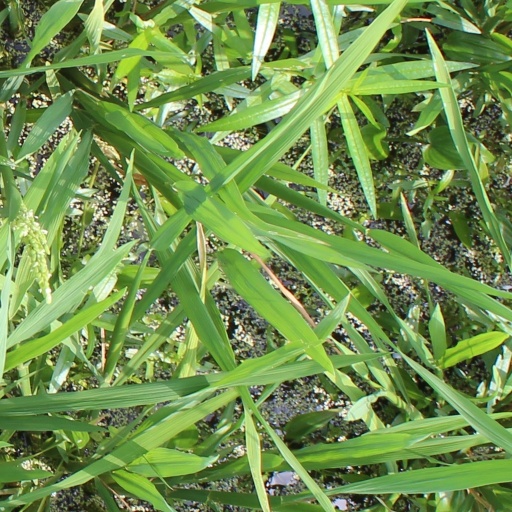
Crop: rice